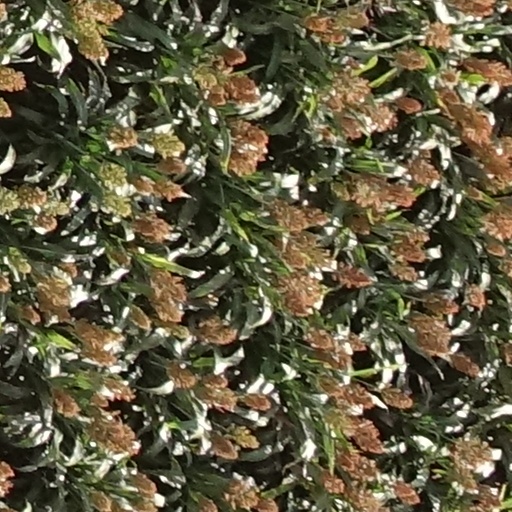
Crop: sorghum